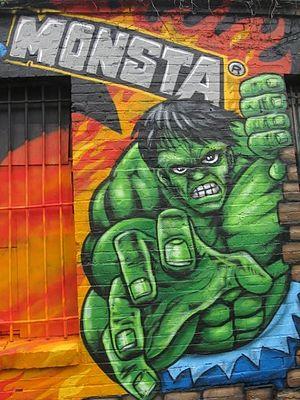
Hulk est un film américain réalisé par Ang Lee, sorti en 2003. C'est l'adaptation de Hulk, personnage de fiction de Marvel Comics, créé par Stan Lee et Jack Kirby.